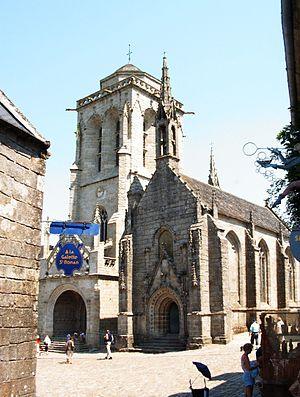
Cet article recense les timbres de France émis en 2002 par La Poste française.